Medium-lift launch vehicle

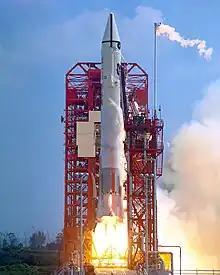
Atlas-Centaur launching Surveyor 1 in 1966

The Soviet R-7 family was based on the world's first intercontinental ballistic missile (ICBM). Sputnik was a small-lift derivative that carried the first satellite into orbit, and the R-7 design quickly grew in capacity, with Luna launching in 1958. The 1960s saw the R-7 series continue to develop, with Vostok 1 carrying the first human into space, Voskhod carrying multiple crew members, and the first Soyuz. , Soyuz variants are still operational and have launched over 1,100 times. The R-7 family has launched more times than any other family of orbital rockets.